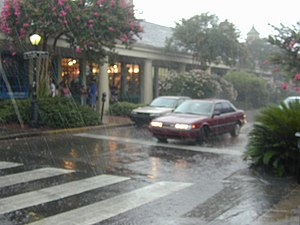
Tordenbyge
En tordenbyge i New Orleans, juli 2004
En tordenbyge, dannes ved at varm og fugtig luft stiger til vejrs ved konvektion. Når atmosfæren er ustabil kan den varme opstigende luftmasse stige meget højt til vejrs, og danne kæmpestore cumulonimbusskyer. Inde i disse cumulonimbusskyer er der voldsomme op- og nedadgående luftstrømme, der river iskrystaller og regndråber fra hinanden. Dette bevirker at iskrystallerne primært bliver positivt ladede, og vanddråber i skyen bliver negativt ladede. Iskrystallerne med de positive ladninger vil samles i toppen af skyen, og vanddråberne med de negative ladninger vil samle sig i de varmere, nedre dele af skyen. Denne ladnings opbygning af forskellige ladninger vil fortsætte indtil spændingsforskellen imellem de forskellige ladninger bliver så stor, at en stor elektrisk udladning finder sted. Lyn kan springe mellem tordenskyen og jordoverfladen, eller mellem forskelligt ladede dele af samme tordensky, eller mellem to tordenskyer. En tordenbyge ledsages ofte af kraftig nedbørsaktivitet, med regn eller hagl. Samtidig kan der i forbindelse med nedbøren, dannes kraftige vindstød, der skyldes den store mængde af kold luft der synker igennem cumulonimbusskyen sammen med nedbøren.